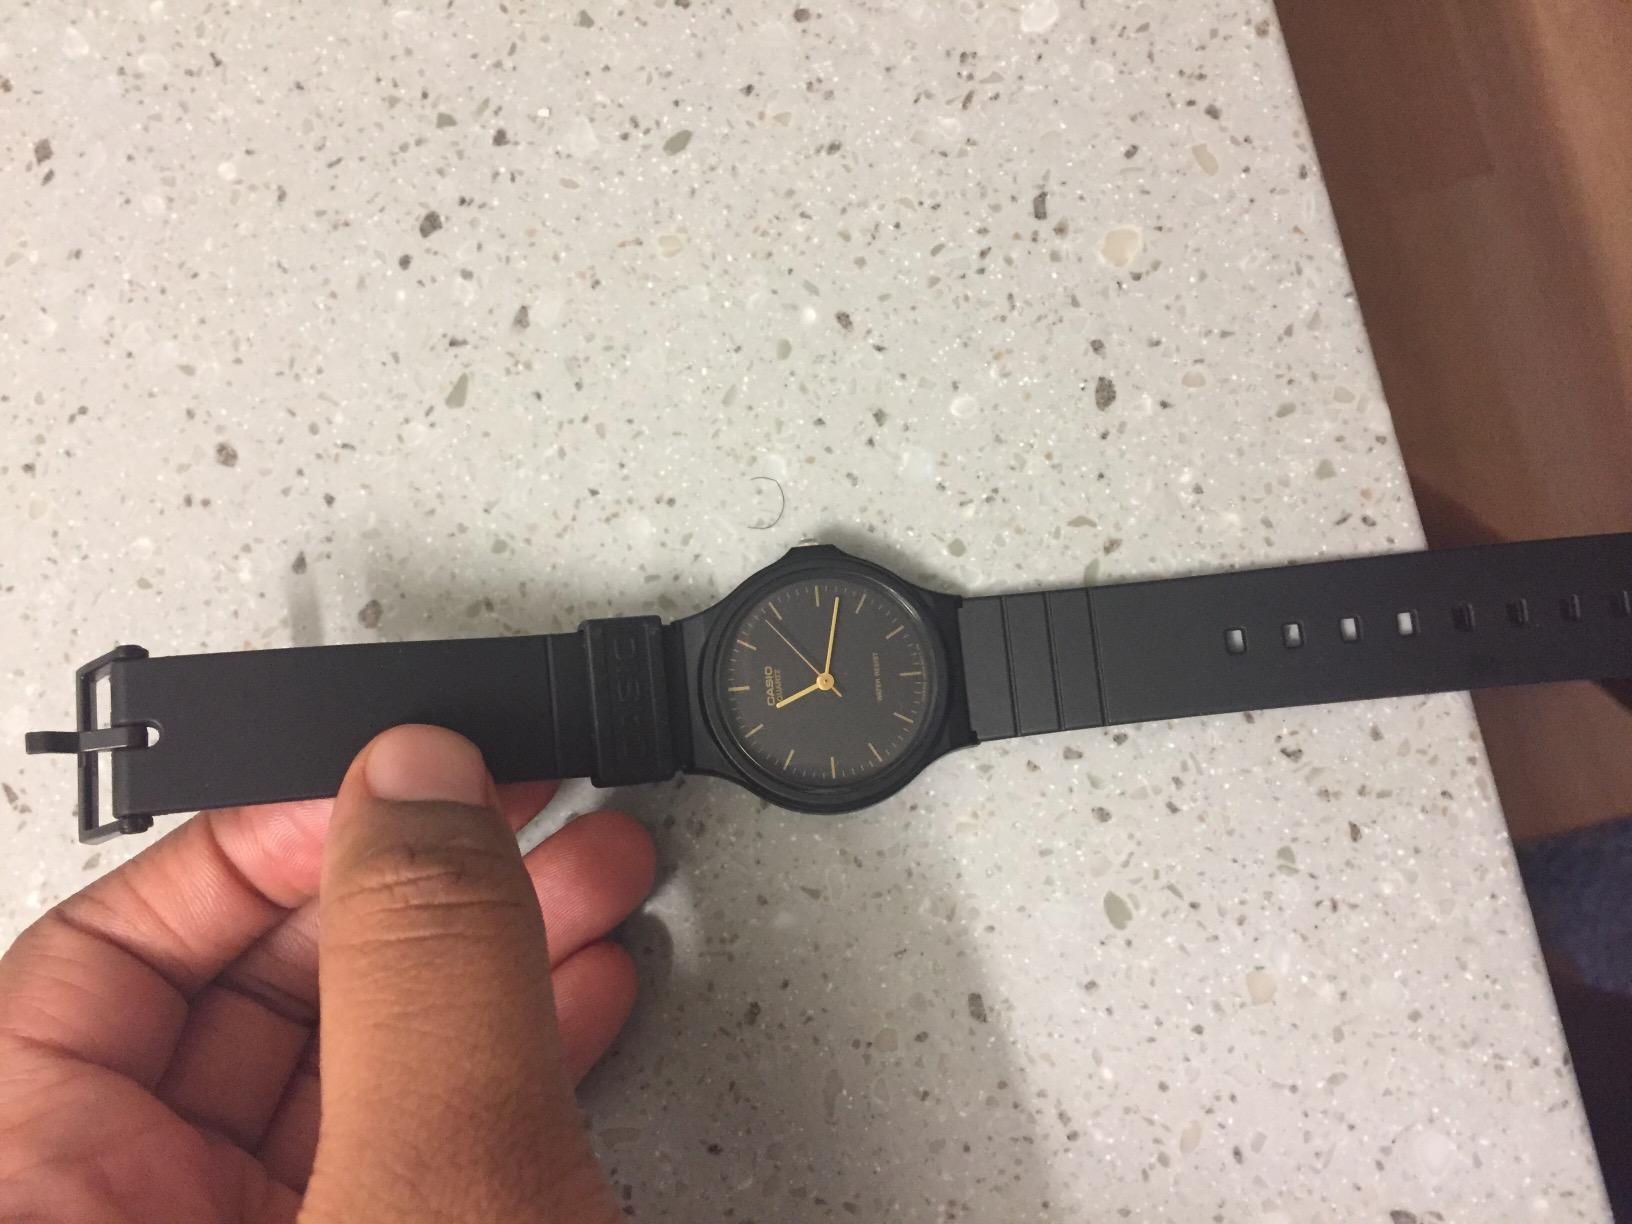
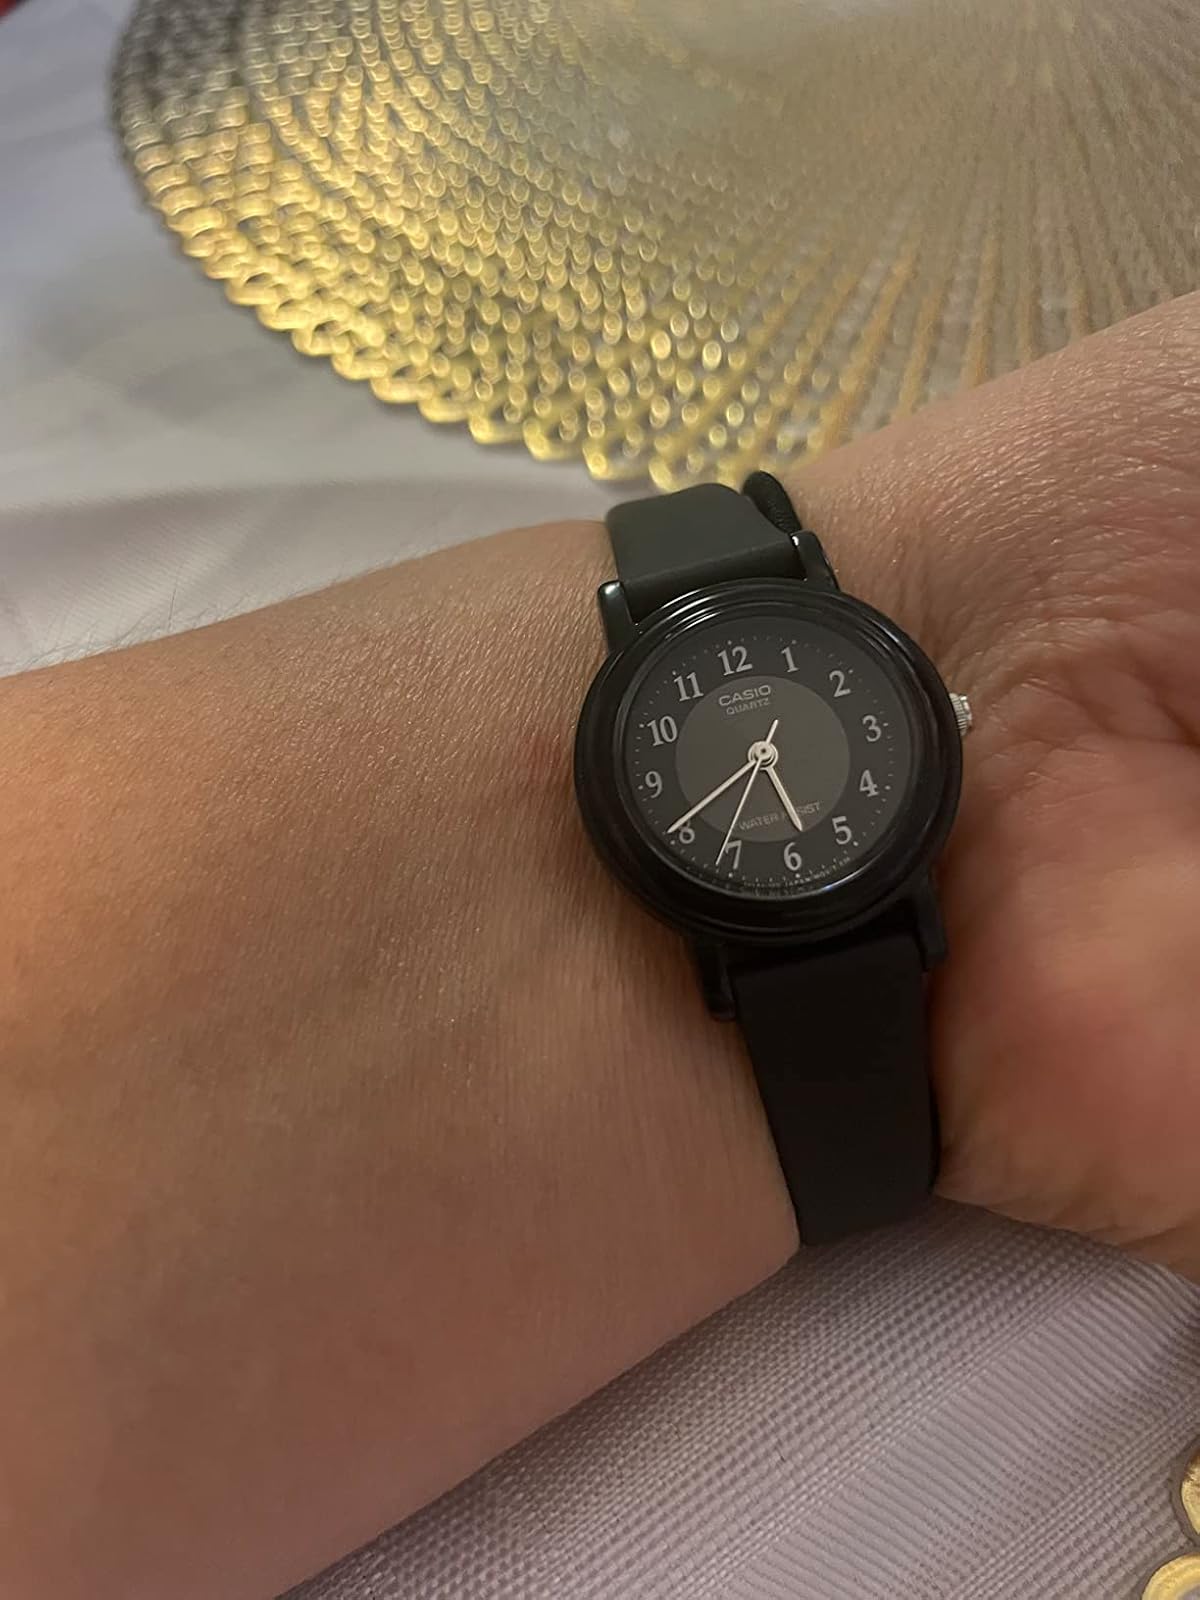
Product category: accessories_watch
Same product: no